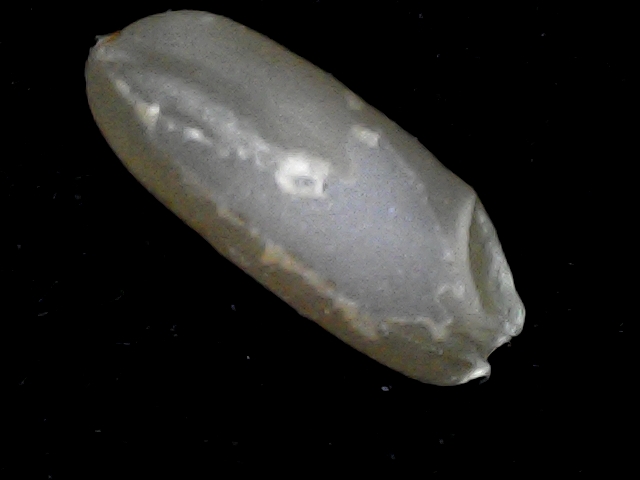
Rice variety: BD76